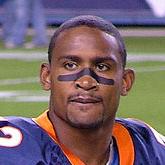
Age: 29